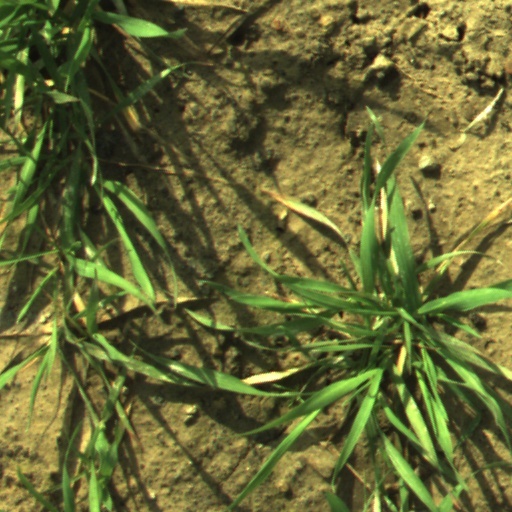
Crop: wheat